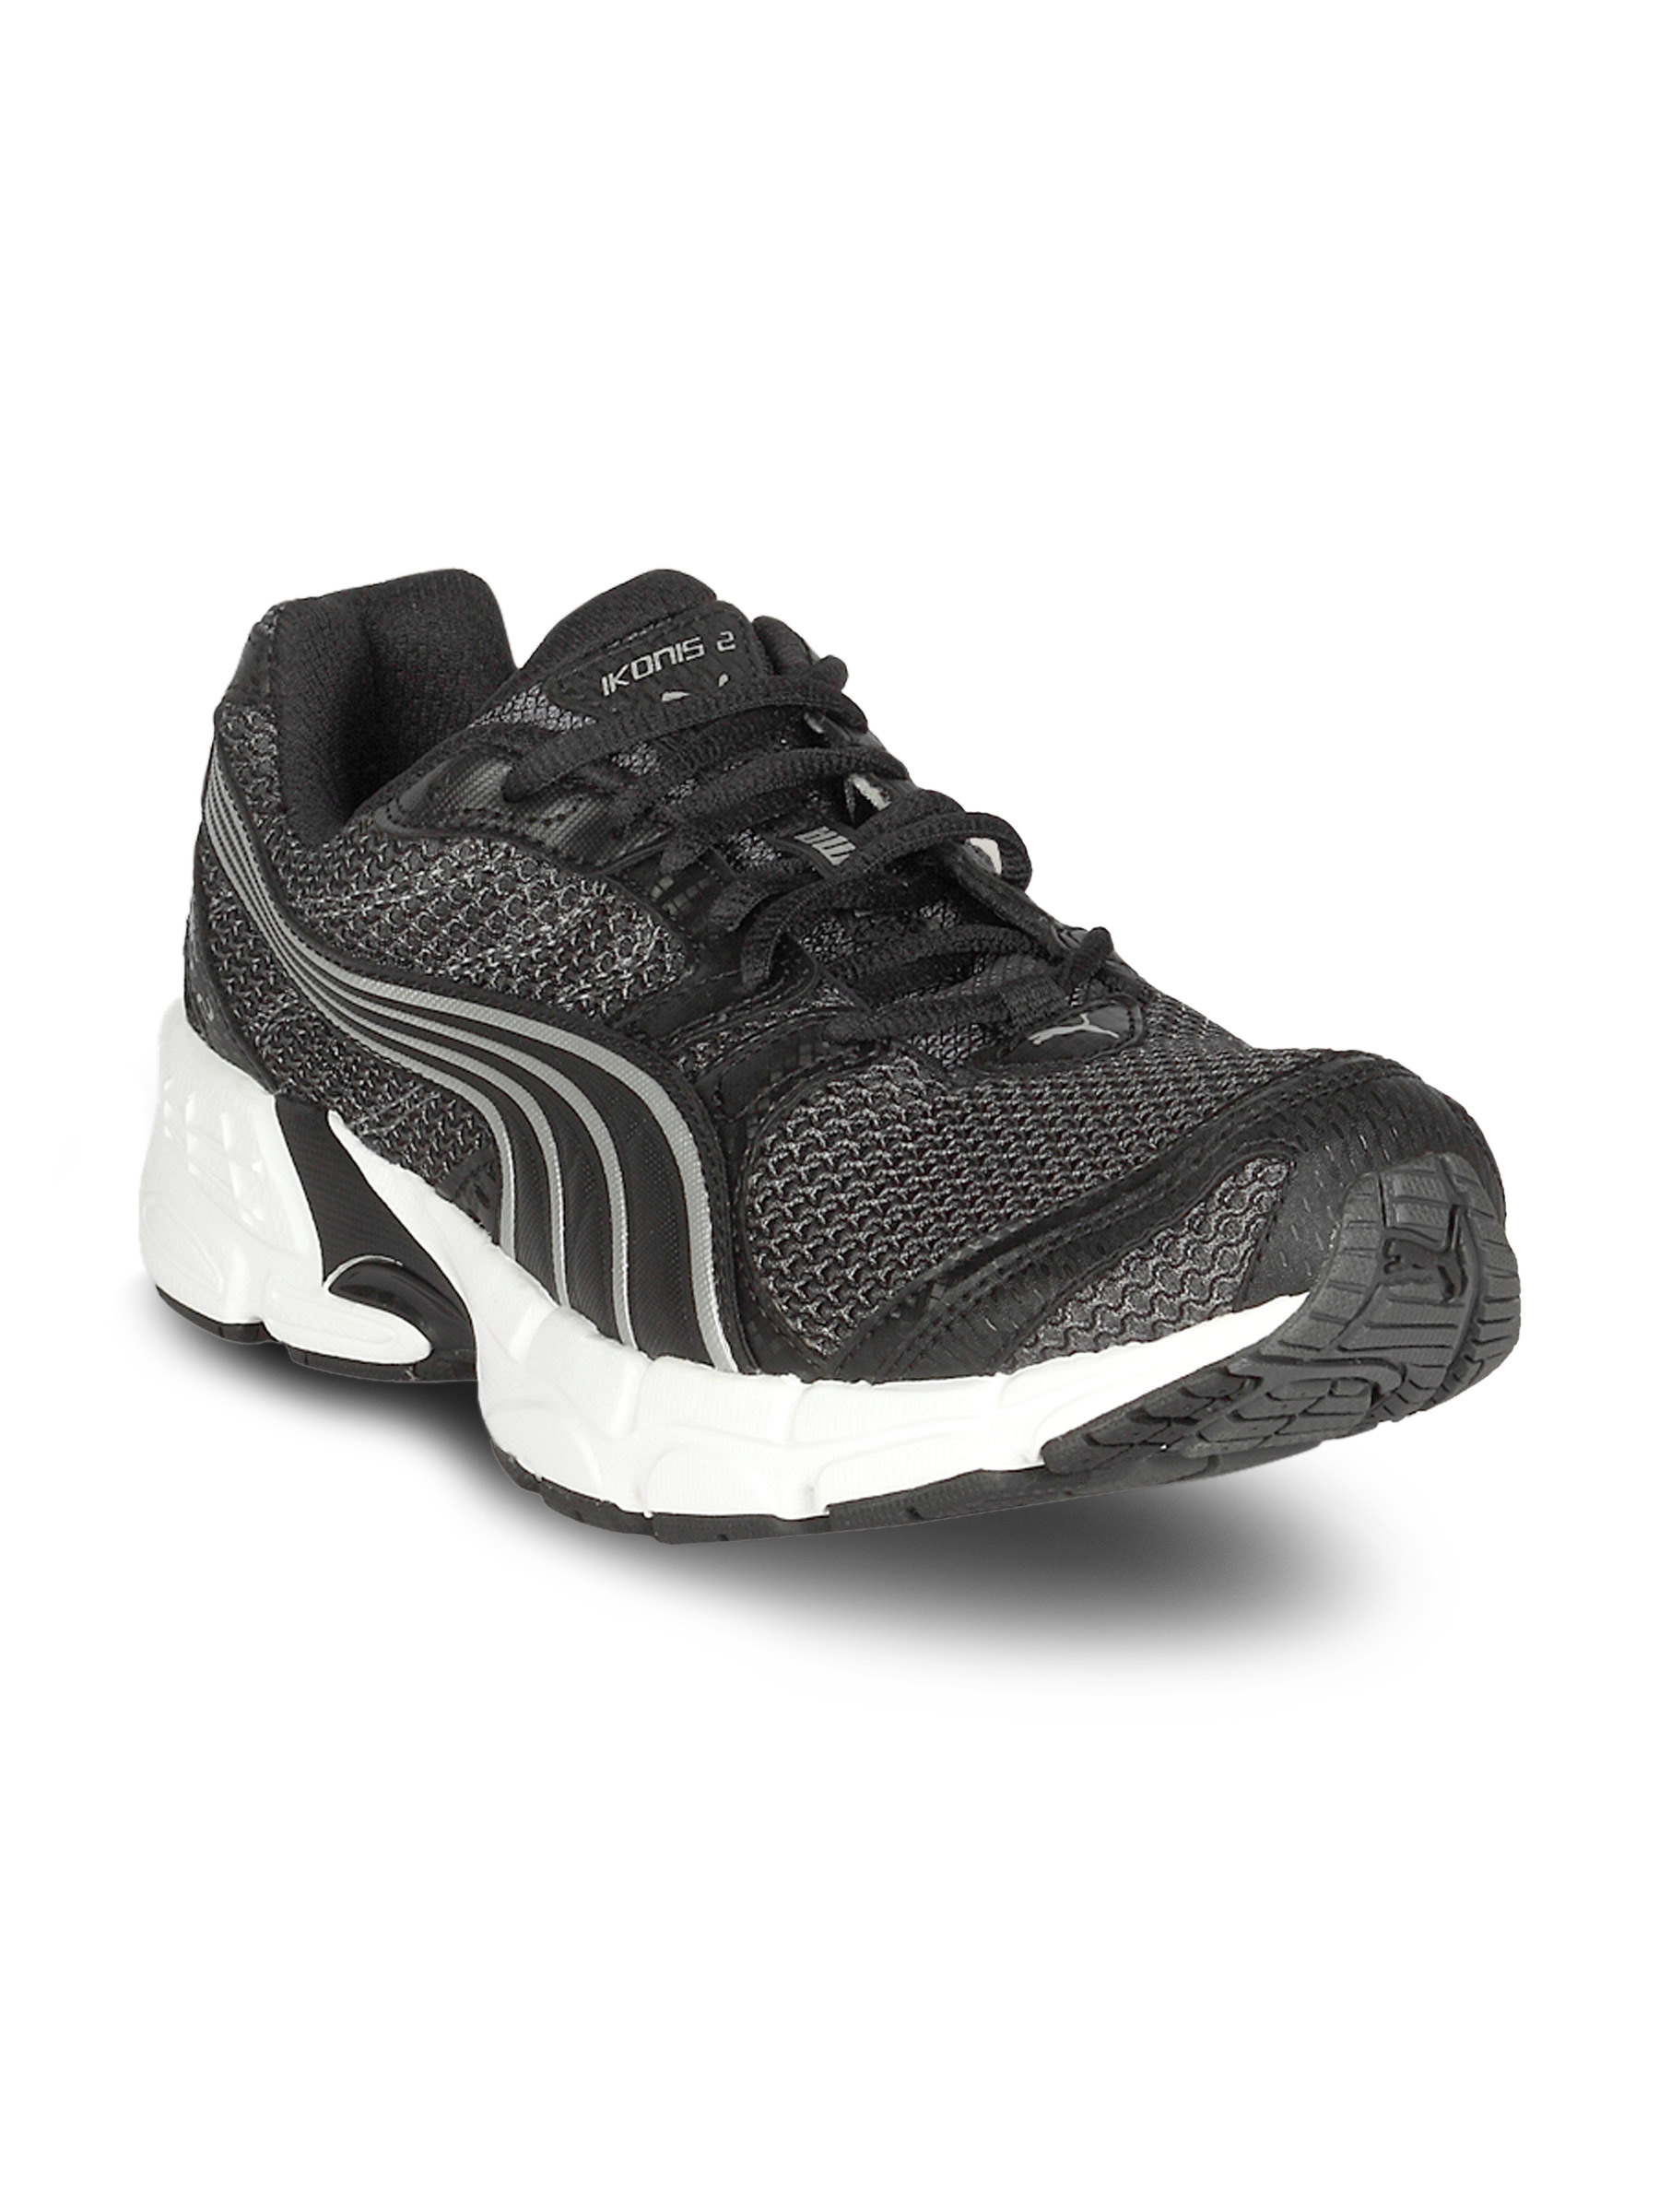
Puma Unisex Ikonis Black Silver Shoe
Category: Footwear / Shoes / Sports Shoes
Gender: Unisex
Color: Black
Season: Summer 2011
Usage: Sports